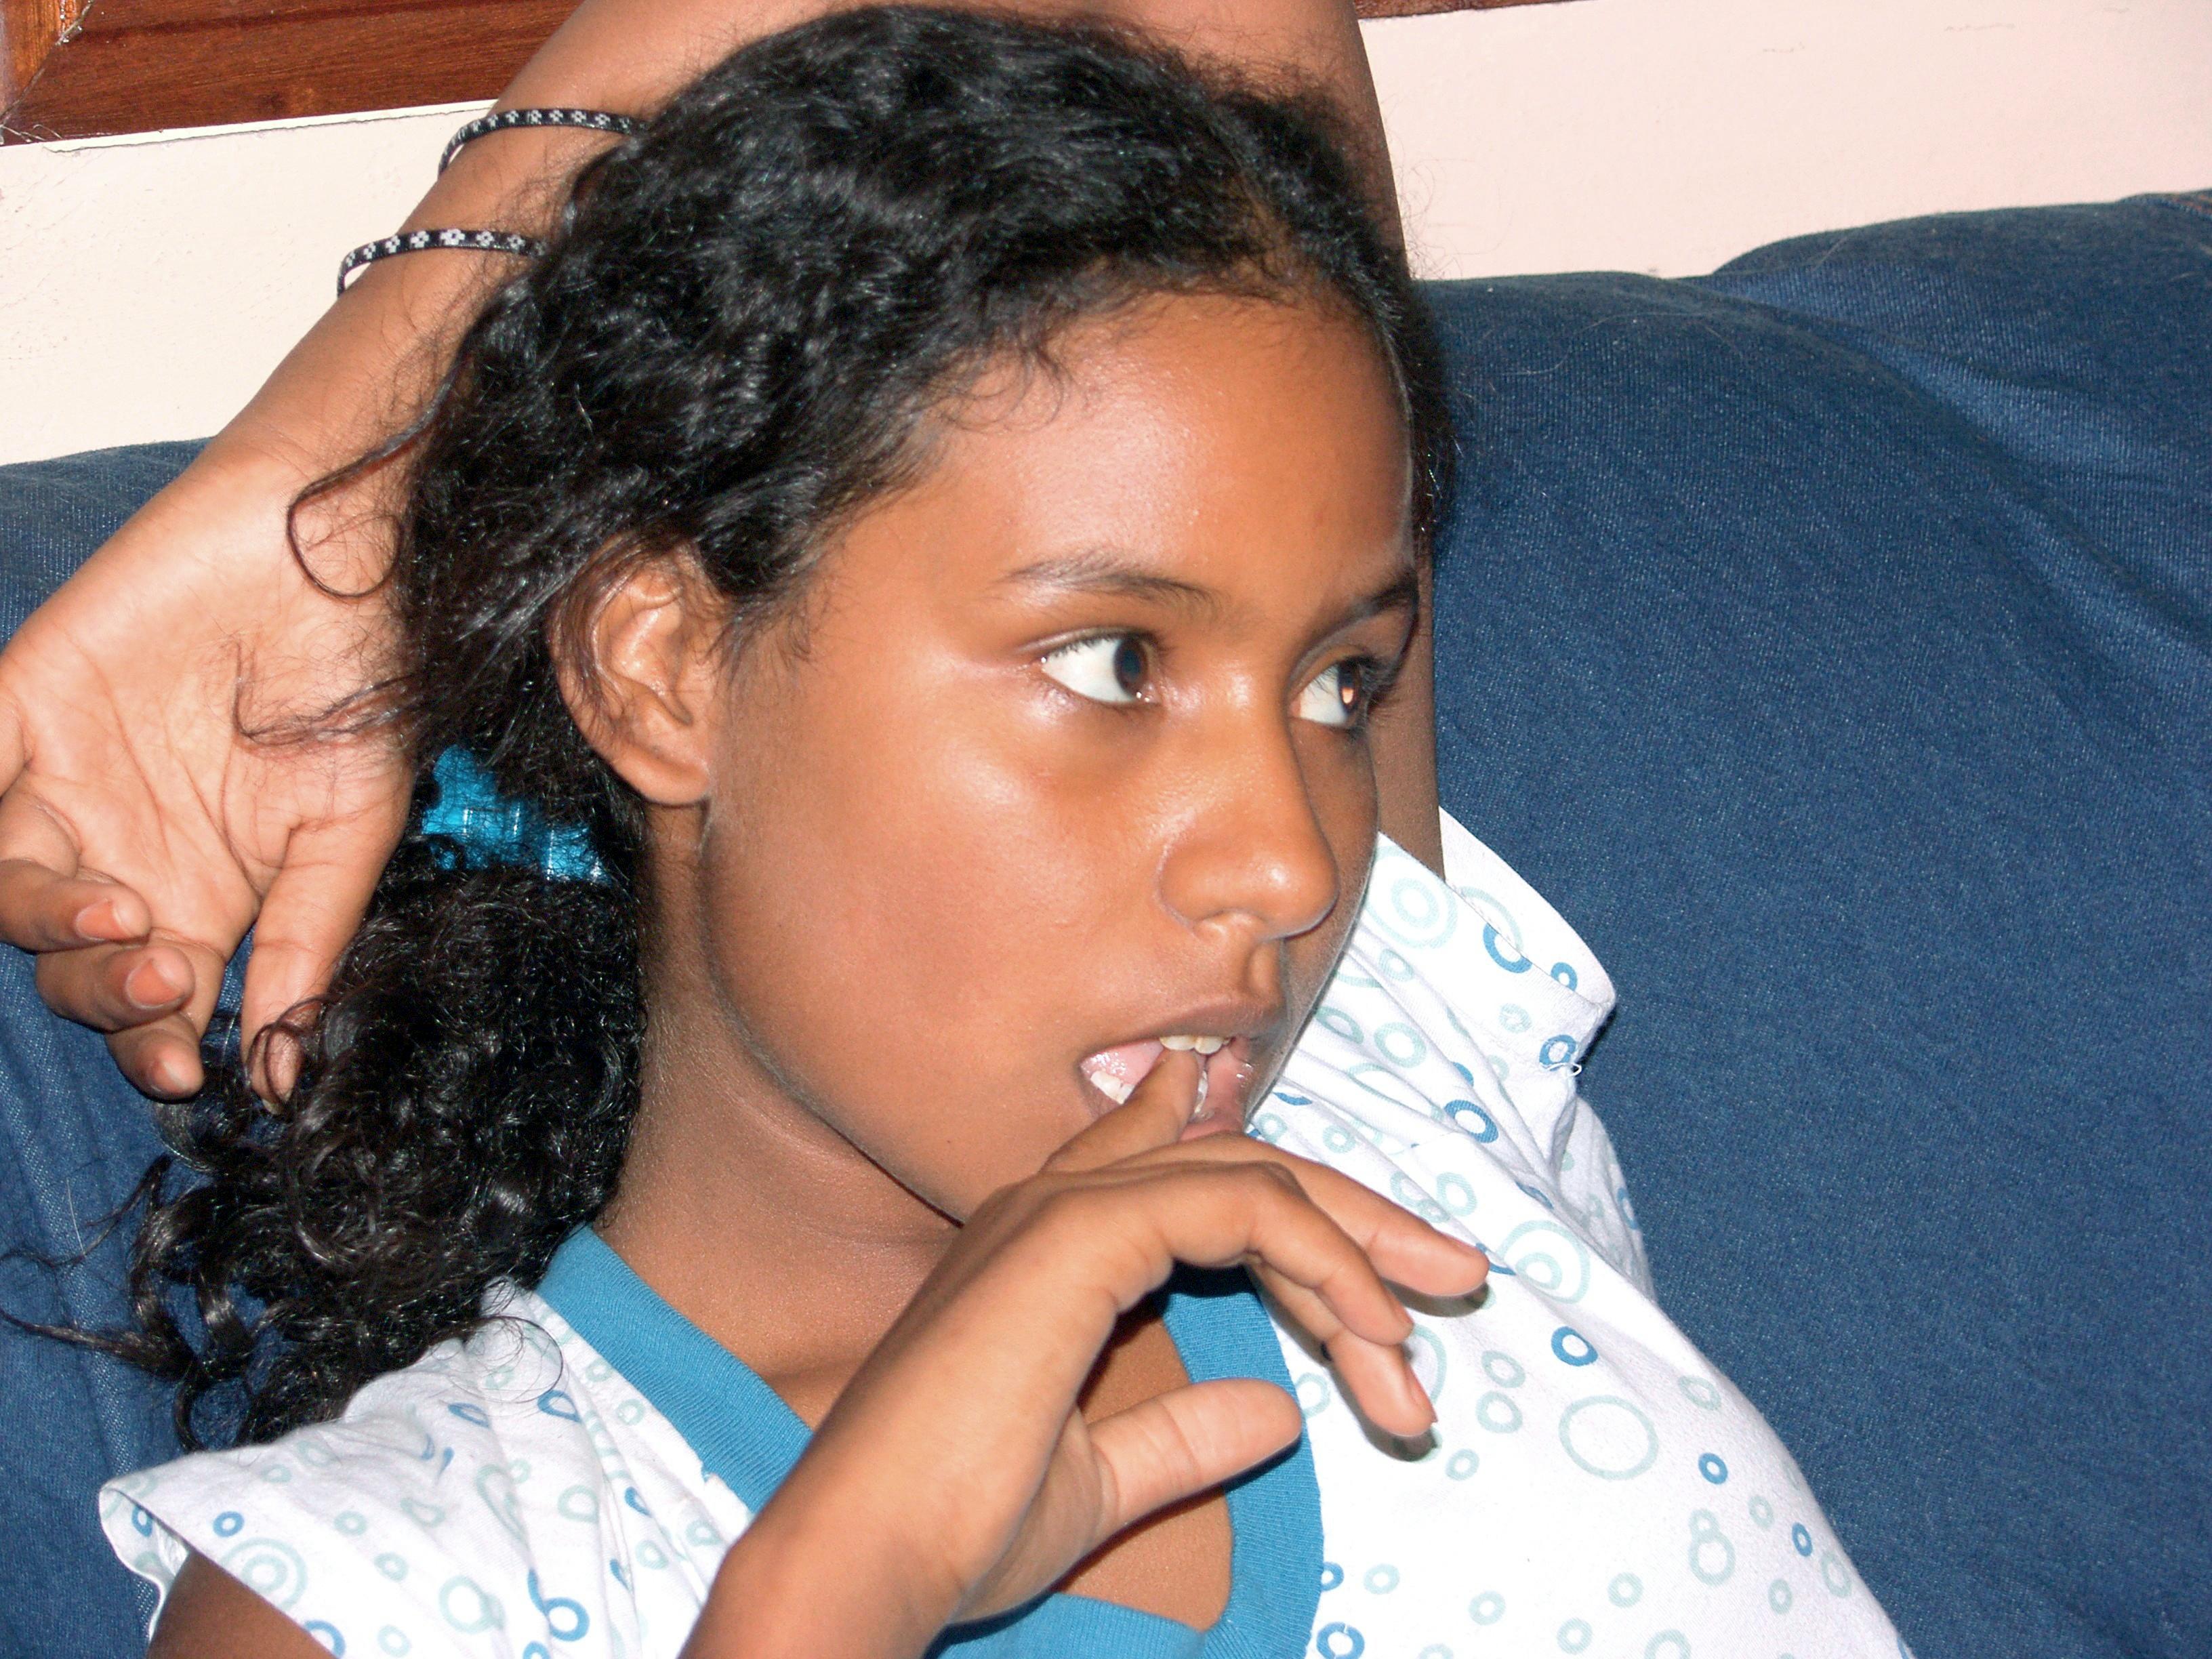
person, people, hair, child, facial expression, hairstyle, smile, mouth, black hair, face, family, nose, friends, head, skin, ggl1, gphoto, abdomen, photo shoot